Emily Blunt

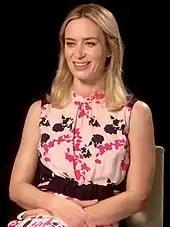
Blunt promoting "A Quiet Place" in 2018

The same year, Blunt played the title character in Rob Marshall's musical fantasy film "Mary Poppins Returns". It served as a sequel to the 1964 film, with Blunt taking over the role from Julie Andrews. Owen Gleiberman of "Variety" found Blunt to be "practically perfect in every way" and added that she "inhabits Mary Poppins' snappishly entrancing spirit, and in the musical numbers she generates her own spit-spot radiance". She received two SAG nominations for her performances in "A Quiet Place" and "Mary Poppins Returns", winning Best Supporting Actress for "A Quiet Place", and she also received her sixth Golden Globe nomination for "Mary Poppins Returns". In 2020, Blunt guest-starred in her husband's web series "Some Good News", which began streaming on YouTube during the COVID-19 pandemic. She starred in the romantic drama "Wild Mountain Thyme"based on John Patrick Shanley's play "Outside Mullingar". The part required her to speak with an Irish accent; neither the film nor her accent were well received. In the same year, "Forbes" ranked her as the sixth highest-paid actress in the world, with annual earnings of .